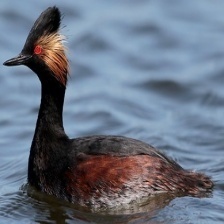
Species: BLACK-NECKED GREBE
Scientific name: PODICEPS NIGRICOLLIS